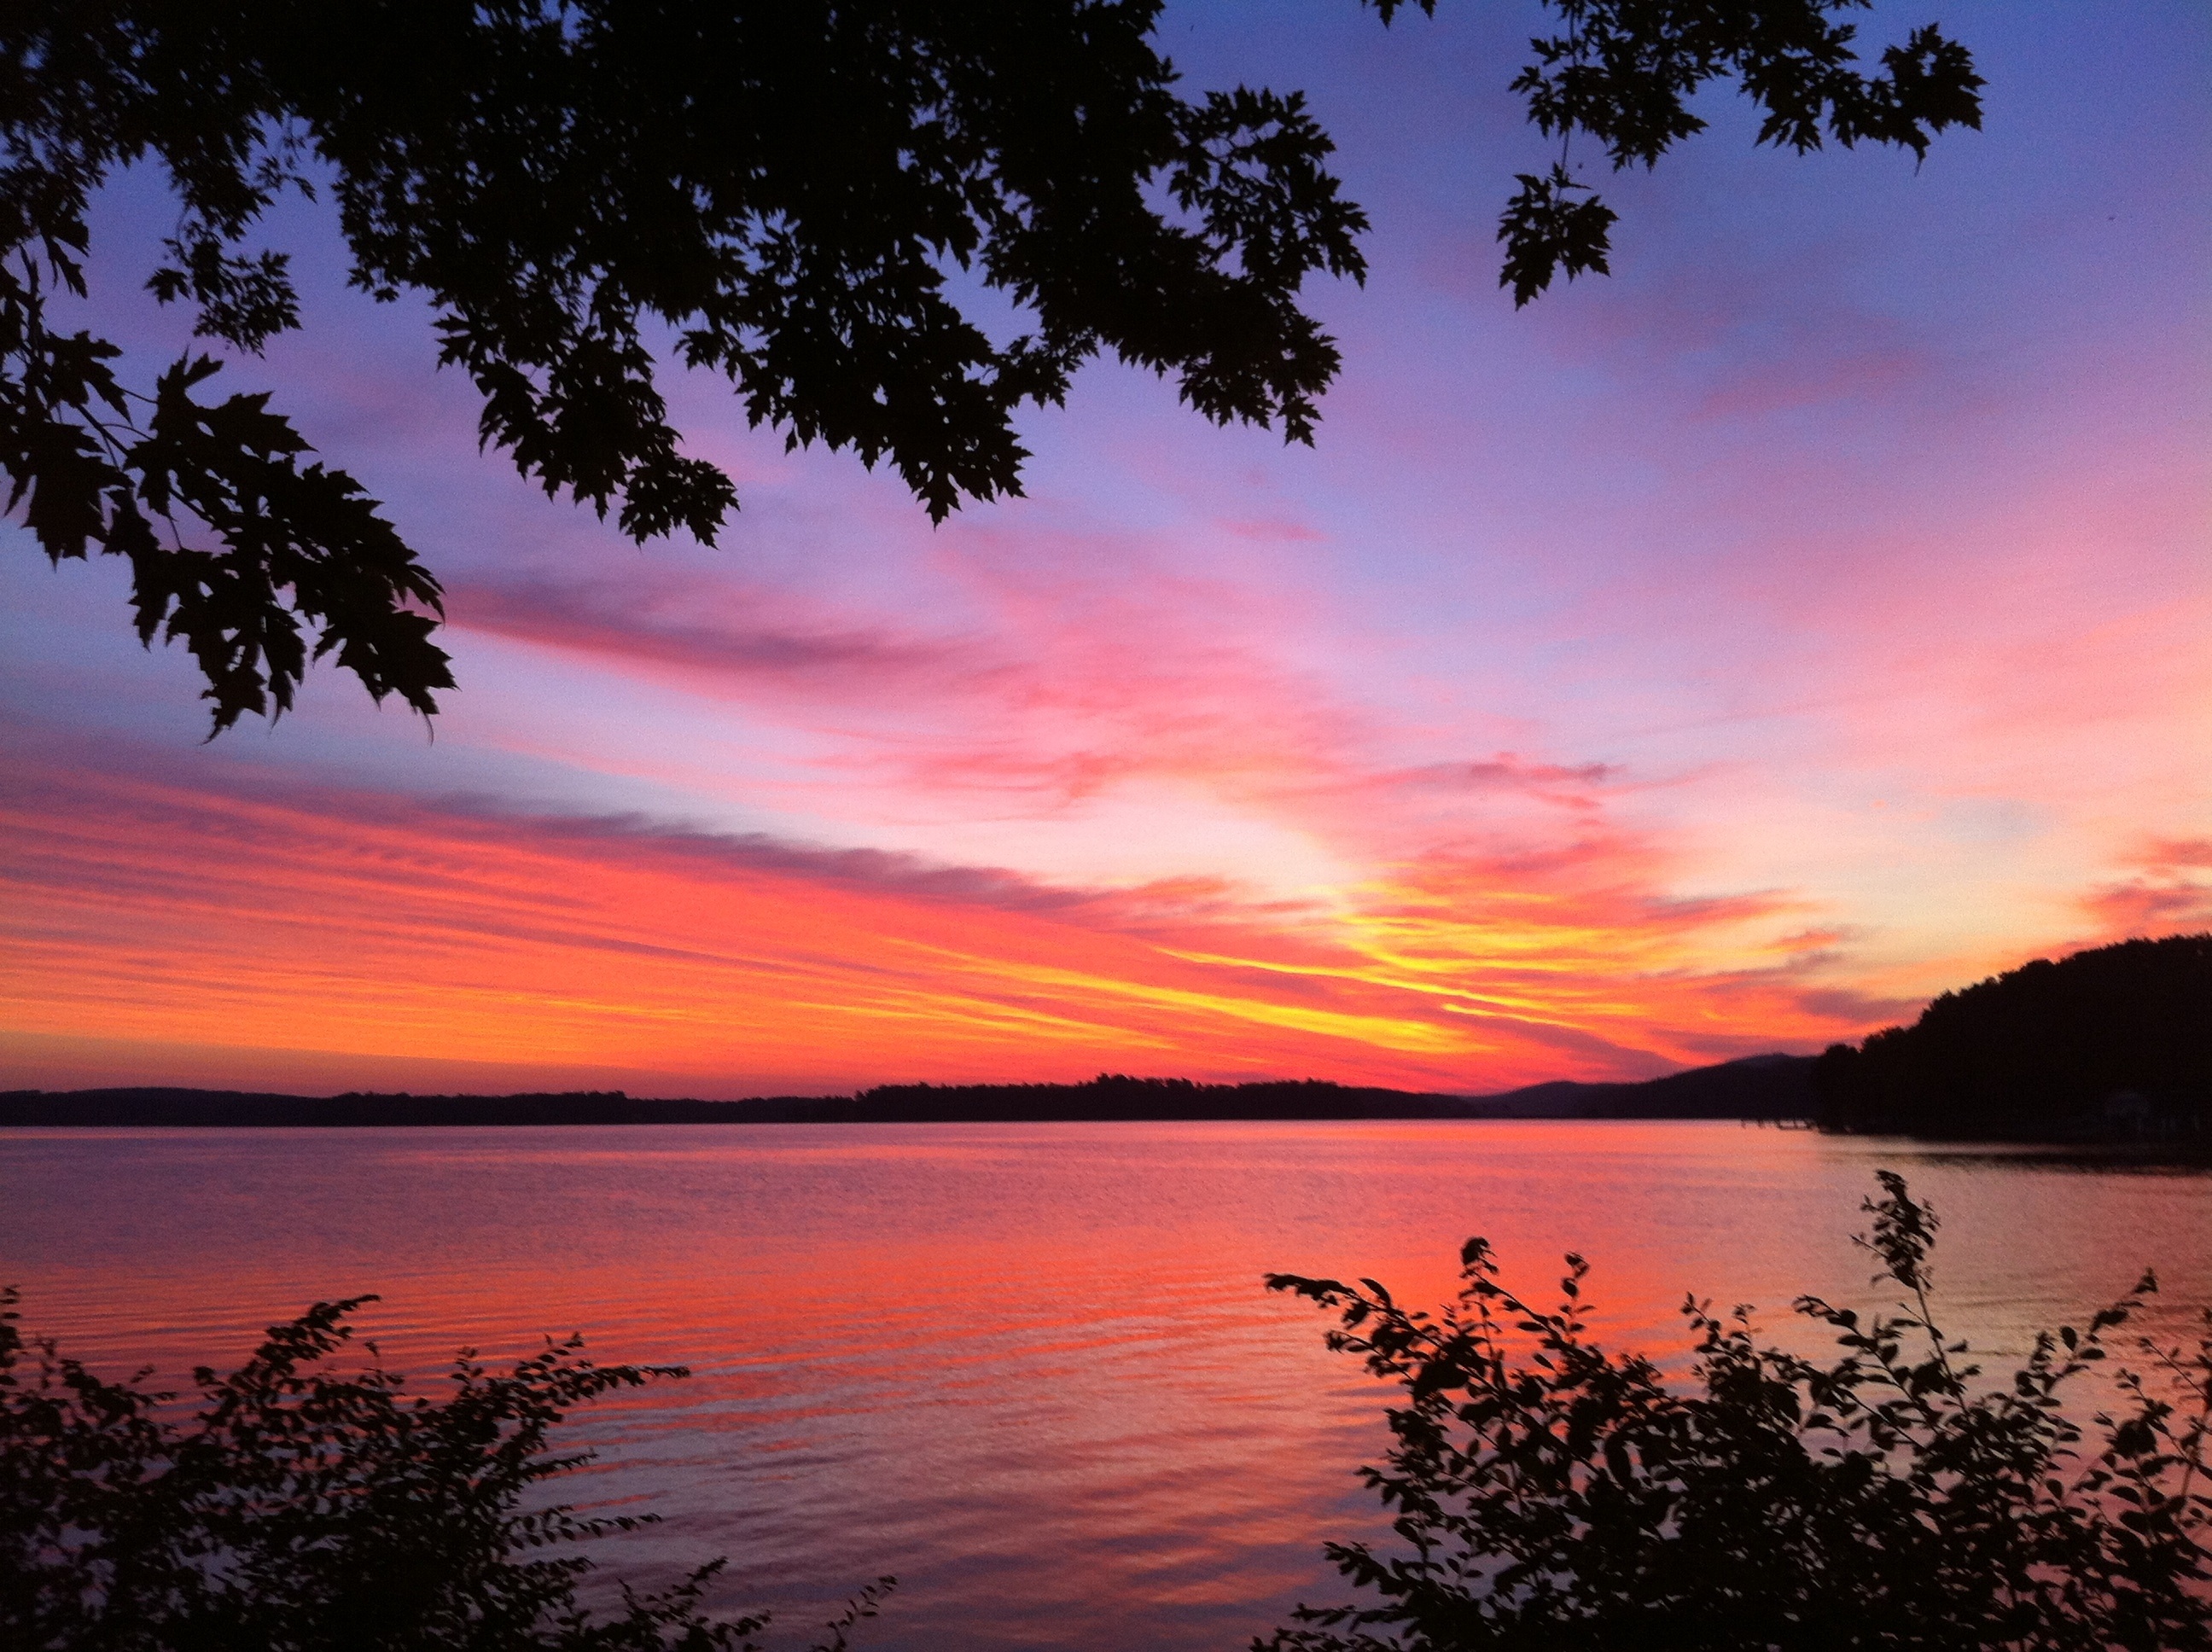
sea, horizon, cloud, sky, sun, sunrise, sunset, morning, lake, dawn, dusk, evening, afterglow, red sky at morning